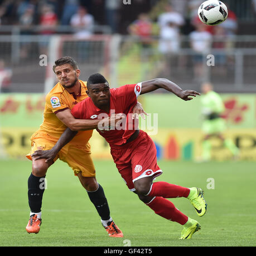
soccer player in action against football player during the international soccer